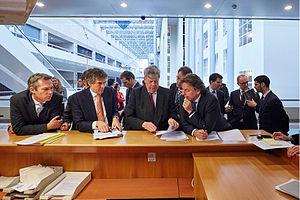
Les États généraux du royaume des Pays-Bas sont le Parlement bicaméral des Pays-Bas depuis 1814. Ils comprennent deux chambres. La Première Chambre est la chambre haute ou Sénat, élue tous les quatre ans par les membres des assemblées provinciales, comptant 75 membres. La Seconde Chambre est la chambre basse, élue tous les quatre ans, au scrutin proportionnel au suffrage universel, comptant 150 membres.